Hyundai Motor Company

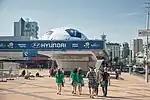
Hyundai as a UEFA Euro 2012 sponsor

For the 2002 season, Hyundai hired the four-time world champion Juha Kankkunen, along with Freddy Loix and Armin Schwarz. Kankkunen's fifth place in New Zealand was the team's best result, but they managed to edge out Škoda and Mitsubishi by one point in the battle for fourth place in the manufacturers' world championship. In September 2003, after a season hampered by budget constraints, Hyundai announced withdrawal from the WRC and planned to return in 2006, which did not happen.